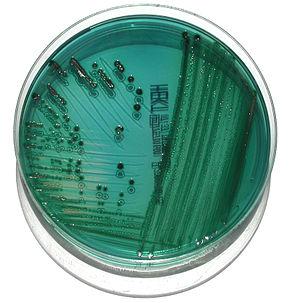
Colonie de S.typhimurium sur gélose Hektoen (lactose-, H2S+) (image personnelle) Philippinjl 10 juin 2003 à 14:18 (CET)
La gélose Hektoen est un milieu de culture servant à isoler les Salmonella, Shigella, Yersinia.